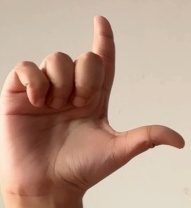
ASL sign: L